Economy of the Australian Capital Territory

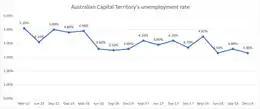
Unemployment rates in the Australian Capital Territory between March 2015 and December 2018

Approximately 227,900 persons are employed in the ACT , about 63.5% of whom are full-time workers. As of the 2016 Census, professionals represented the largest proportion of workers (30.5%), followed by clerical and administrative workers, and managers (16.9%). In terms of industry of occupation, over 30% are employed in public service jobs (including defence and safety), followed by health care and social assistance (10.4%) and education and training (9.6%).